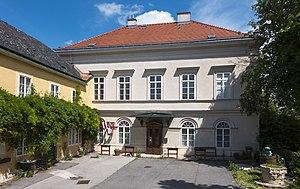
Josephine von Wertheimstein, née Gomperz le 19 novembre 1820 à Brünn et morte le 16 juillet 1894 à Vienne, est une salonnière autrichienne.
La villa Wertheimstein est une maison de Vienne dans le quartier de Döbling où Josephine von Wertheimstein et sa fille Franziska ont tenu leurs salons littéraires. Le bâtiment abrite aujourd'hui le Musée de Döbling à côté du parc qui porte le nom du parc Wertheimstein.